Elizabeth Garrett Anderson

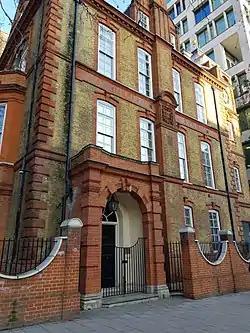
The Hospital for Women, now occupied by Unison, in 2018

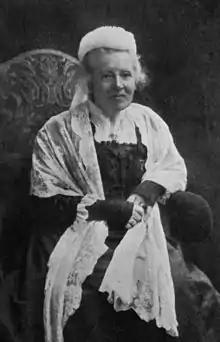
Garrett Anderson

In 1873, Garrett gained membership of the British Medical Association (BMA). In 1878, a motion was proposed to exclude women following the election of Garrett Anderson and Frances Hoggan. The motion was opposed by Dr Norman Kerr who maintained the equal rights of members. This was "one of several instances where Garrett, uniquely, was able to enter a hitherto all male medical institution which subsequently moved formally to exclude any women who might seek to follow her." In 1892, women were again admitted to the British Medical Association following a long campaign by Anderson and others. She, along with Dr Sarah Gray and Dr Eliza Walker Dunbar attended the BMA meeting at Nottingham that year, lobbying successfully for the readmission of women to the association. In 1897, Garrett Anderson was elected president of the East Anglian branch of the BMA.